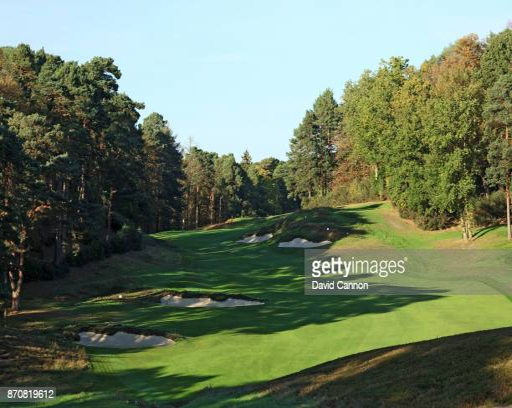
a view from the clubhouse of the yards par first hole